Arthur Haddy

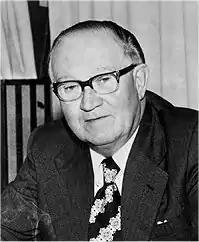
Haddy in the 1970s

Arthur Charles William Haddy (16 May 1906 – 18 December 1989) was an English recording engineer. His work as Technical Director of Decca Records caused him to be nicknamed "the father of hi-fi".